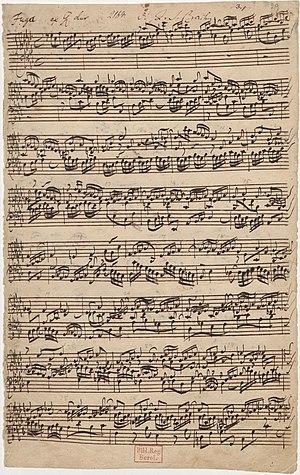
Le Clavier bien tempéré — en allemand : Das Wohltemperierte Clavier ou Das Wohltemperierte Klavier — BWV 846-893, désigne deux cycles de 24 préludes et fugues chacun, composés par Jean-Sébastien Bach. Ces deux recueils sont l'une des œuvres les plus importantes dans l'histoire de la musique classique.
Le prélude et fugue en la-bémol majeur, BWV 886 est le dix-septième couple de préludes et fugues du second livre du Clavier bien tempéré de Jean-Sébastien Bach, compilé de 1739 à 1744.